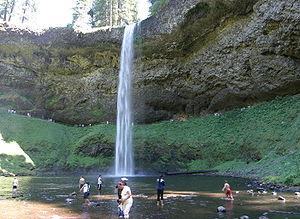
Liste des parcs d'État de l'Oregon aux États-Unis d'Amérique par ordre alphabétique. Ils sont gérés par le Oregon Parks and Recreation Department.